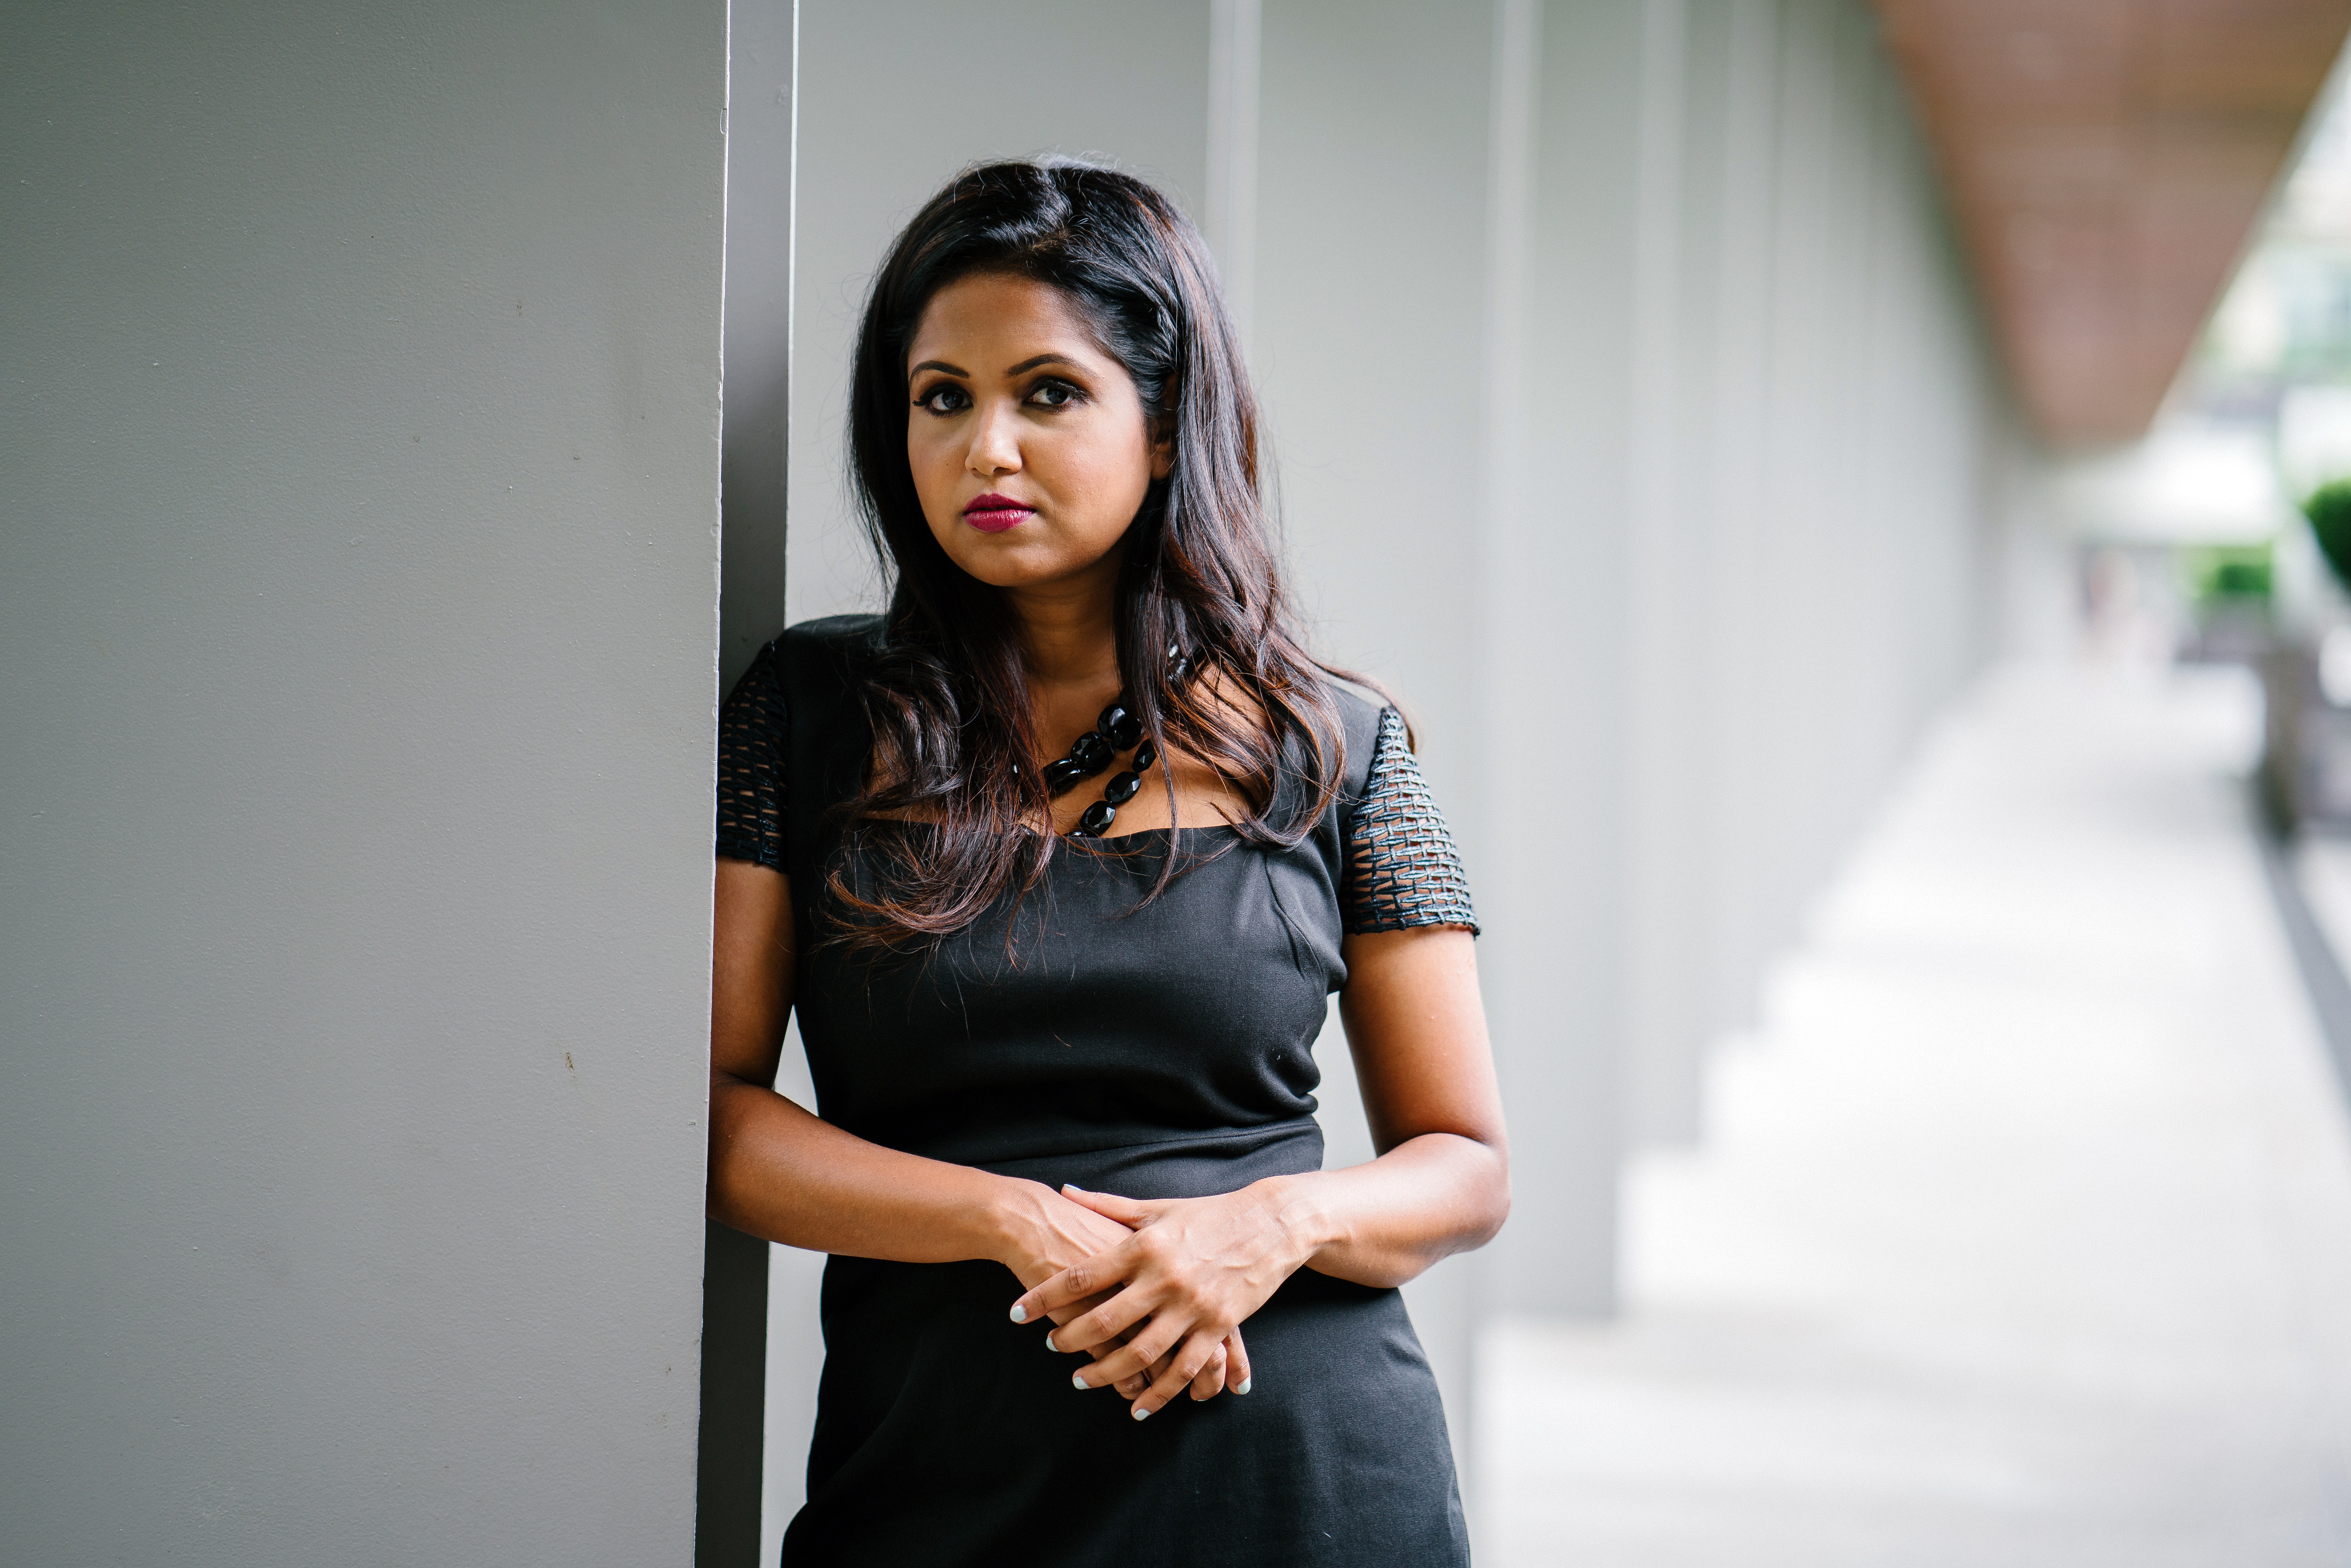
beauty, girl, photography, photo shoot, abdomen, trunk, smile, fun